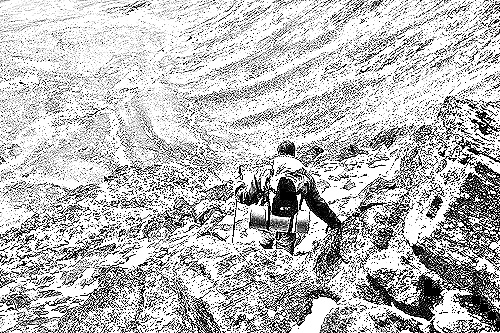
Portrait style: Sketch Portrait